Empties

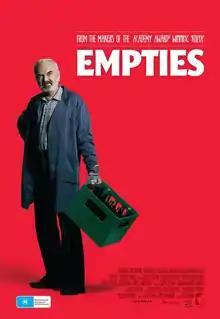
Australian theatrical release poster

Empties is a 2007 film directed by Jan Svěrák and written by his father Zdeněk Svěrák, who also stars in the film. It was released first in the Czech Republic in March 2007. The film is a comedy from the same team which made "Kolya".